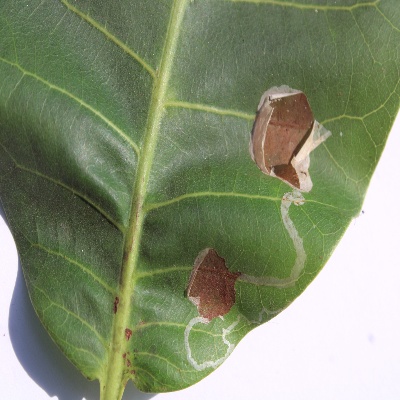
Crop: Cashew
Condition: leaf miner